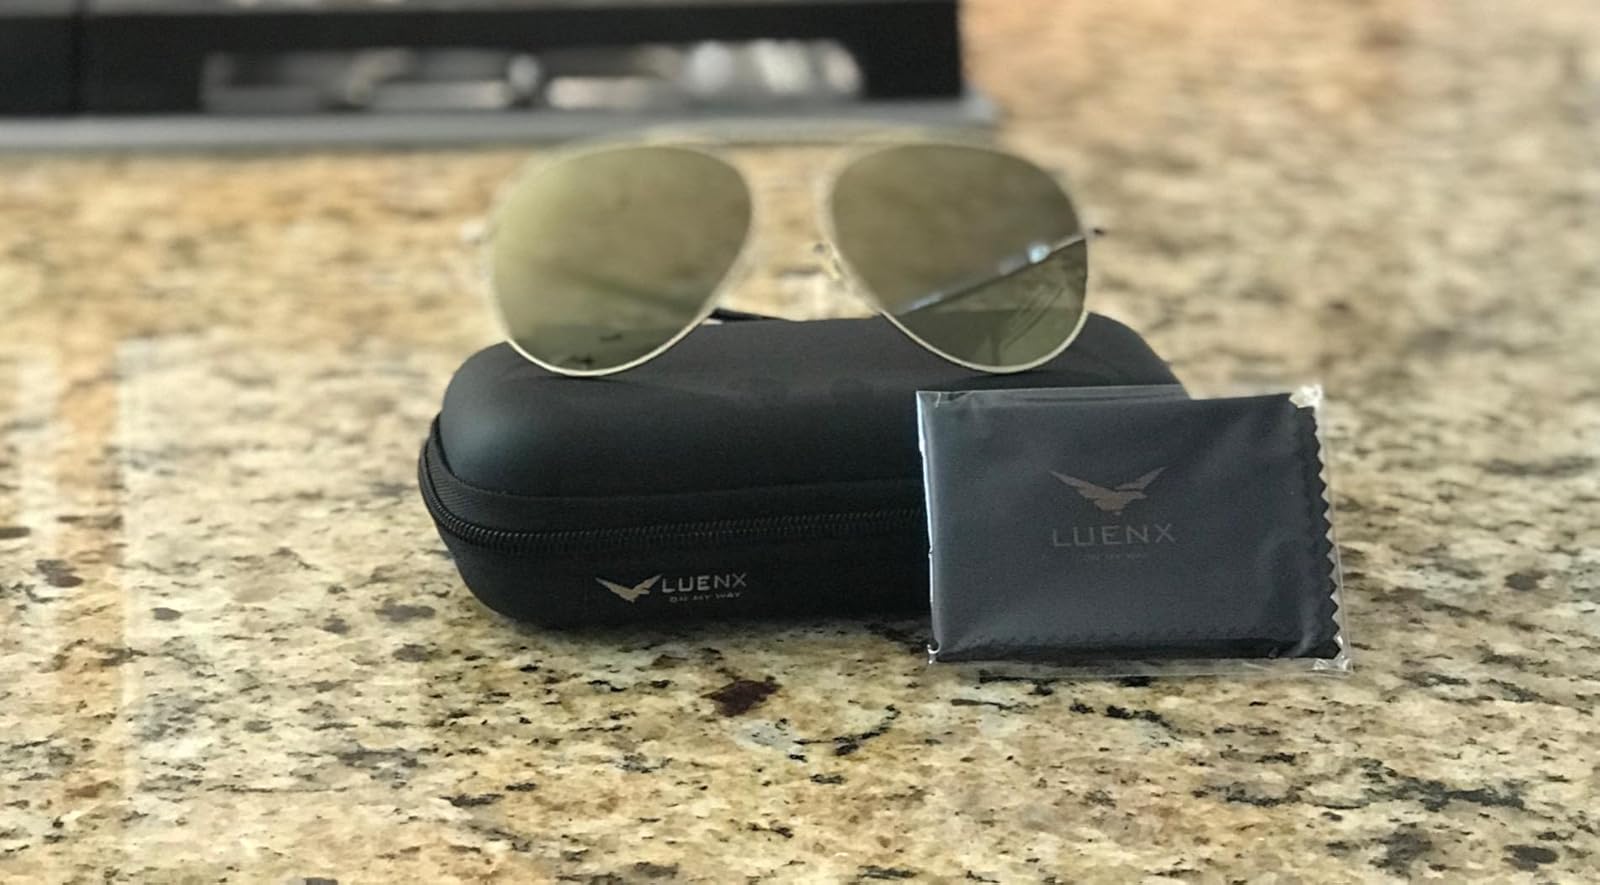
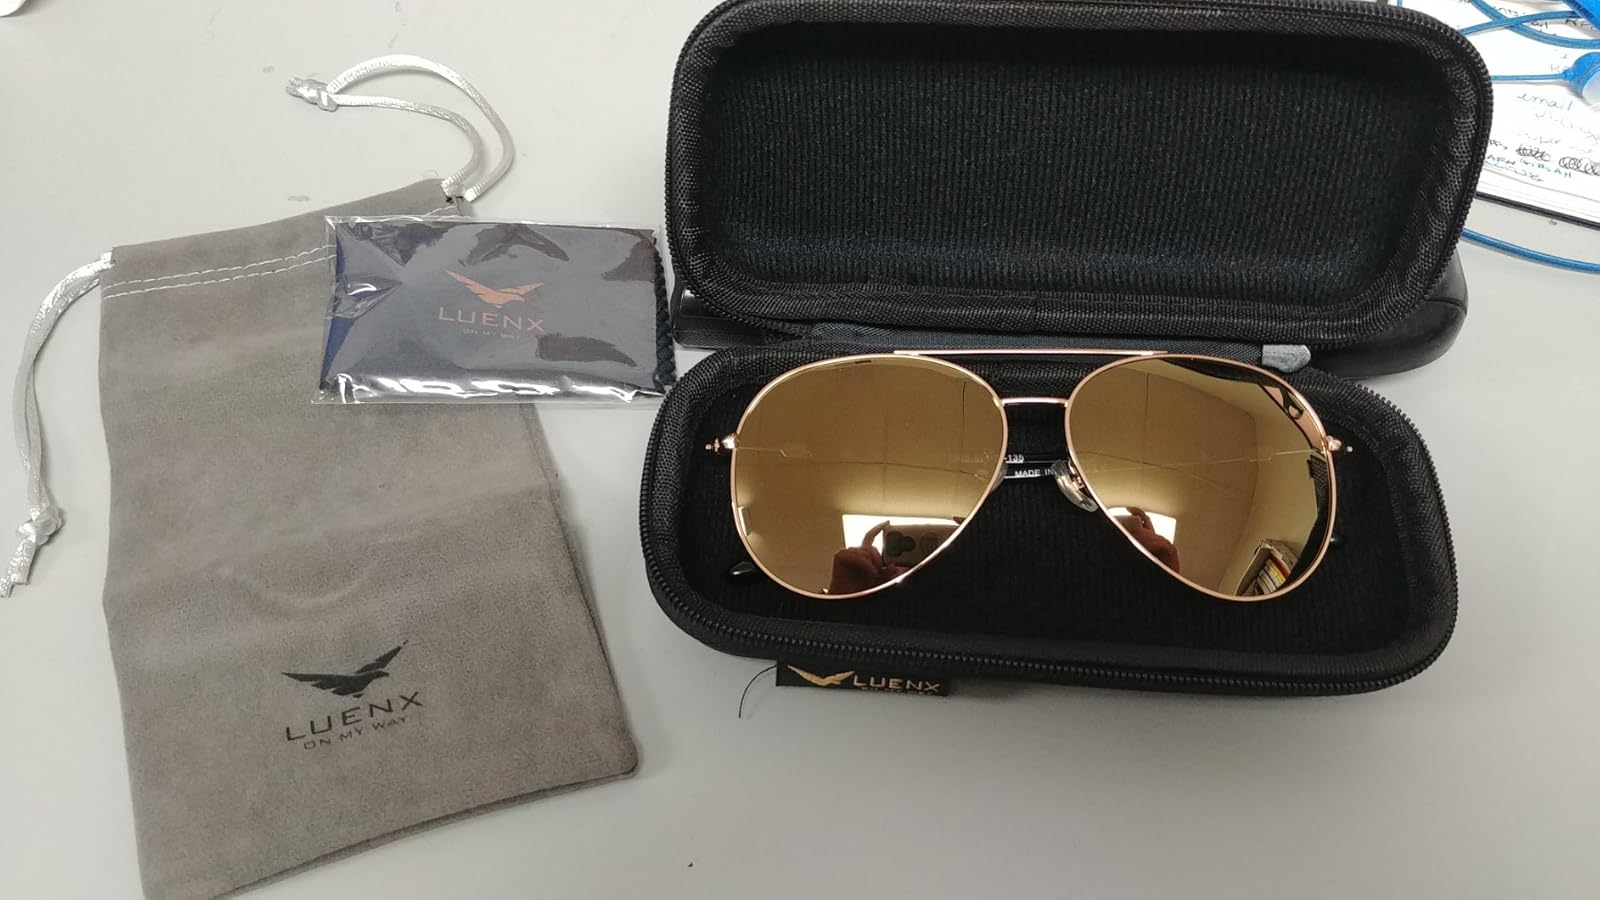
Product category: accessories_sunglasses
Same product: yes